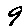
Label: 9